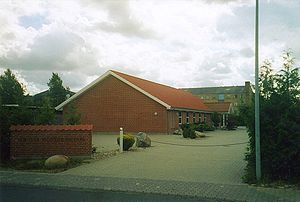
Rigssal
Jehovas Vidners rigssal, Farum
"""Jehovas Vidners Rigssal"" er den betegnelse, som Jehovas Vidner anvender om deres mødelokaler. Den engelske betegnelse ""Kingdom Hall"" blev første gang i 1935 anvendt om trossamfundets bygning i Honolulu på Hawaii. Rigssalene anvendes til størstedelen af Jehovas Vidners offentlige møder og bibelkurser.